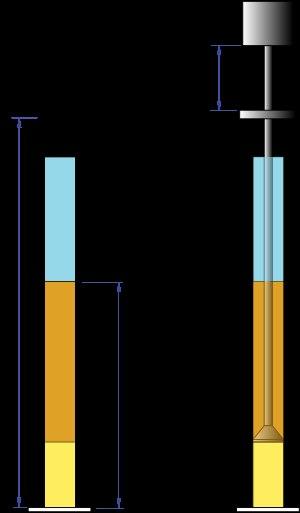
L’équivalent de sable est un indicateur, utilisé en géotechnique, caractérisant la propreté d’un sable ou d'une grave. Il indique la teneur en éléments fins, d’origine essentiellement argileuse, végétale ou organique à la surface des grains. Ce terme désigne également l’essai qui permet de déterminer cet indicateur. On parle d’ « essai d’équivalent de sable piston » ou, plus simplement, d’ « essai d’équivalent de sable »